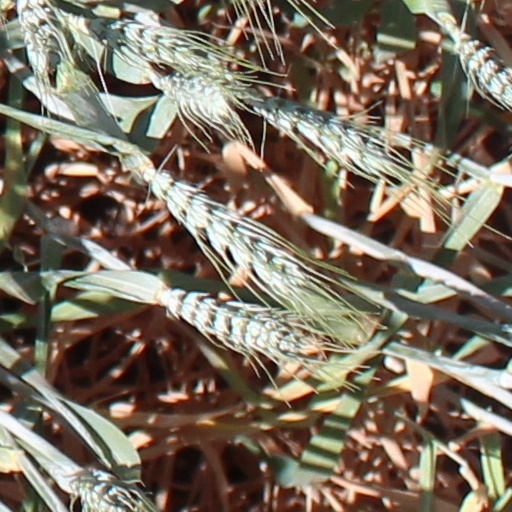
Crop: wheat